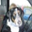
Label: dog